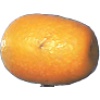
Label: kumquats